Sony NEX-6

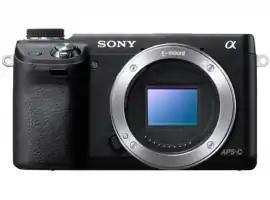
Sony NEX-6 body

The Sony NEX-6 is a digital camera announced on 12 September 2012. It is a mirrorless interchangeable lens camera or MILC, and thus has a smaller body form factor than a traditional DSLR, whilst retaining the sensor size and features of an APS-C-sized model. It is targeted at experienced users, enthusiasts and professionals. It is replaced by the α6000.